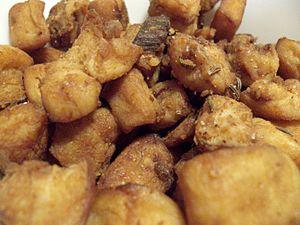
Les grattons sont des aliments composés de tissus adipeux de porc, d'oie, de poulet ou de canard, confits dans leur graisse, utilisés dans de nombreuses traditions culinaires dans le monde : en Thaïlande, khaep mu, thaï : แคบหมู, /kʰɛ́p mǔː/ ; aux Philippines, chicharon ; au Vietnam, tóp mỡ ; aux États-Unis, pork rinds, parfois cracklings ; au Canada, scrunchions ; au Mexique, chicharrón ou cuerito ; en Espagne, cortezas de cerdo ou cueritos, quand ils sont sans morceaux de gras, et chicharrones ou torreznos, quand ils en comportent ; aux Pays-Bas et en Belgique, knabbelspek, etc.